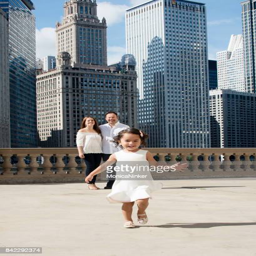
happy family in the city